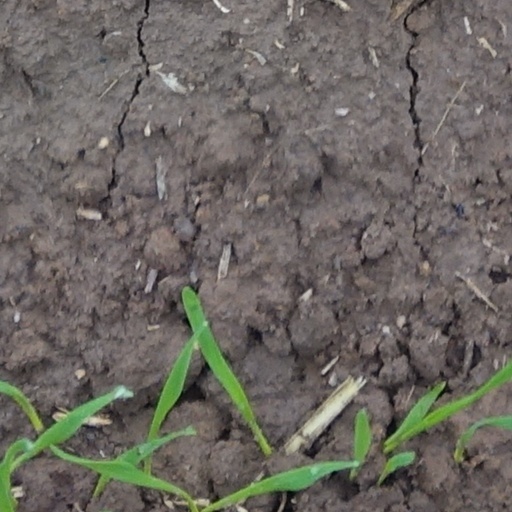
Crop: wheat